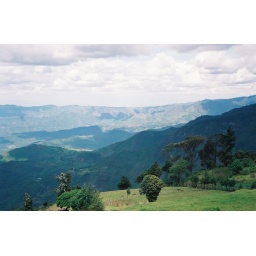
cloud shadows over mountains